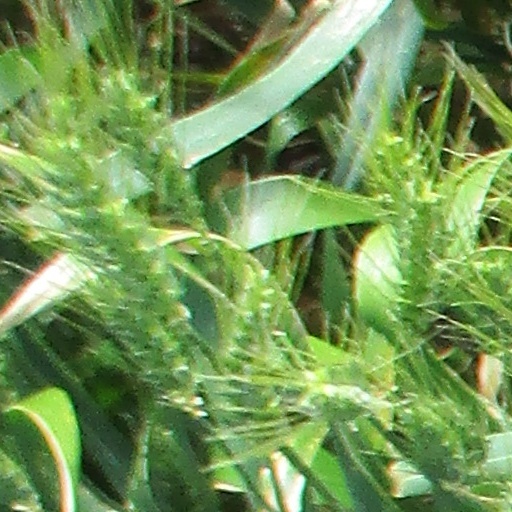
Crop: wheat